Allan Kemakeza

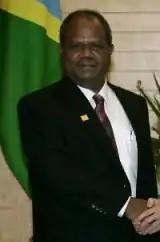
Kemakeza in 2005

Allan Kemakeza (born 11 September 1950) was the prime minister of Solomon Islands from 2001 to 2006. He represented Savo/Russel Constituency in the National Parliament of Solomon Islands from 1989 to 2010 and was most recently Minister of Forestry December 2007 to August 2010. He served as Speaker of the National Parliament, from September 2010 to 2014.